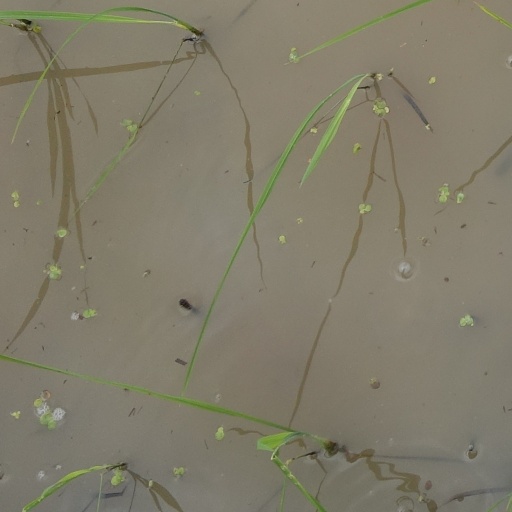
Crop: rice